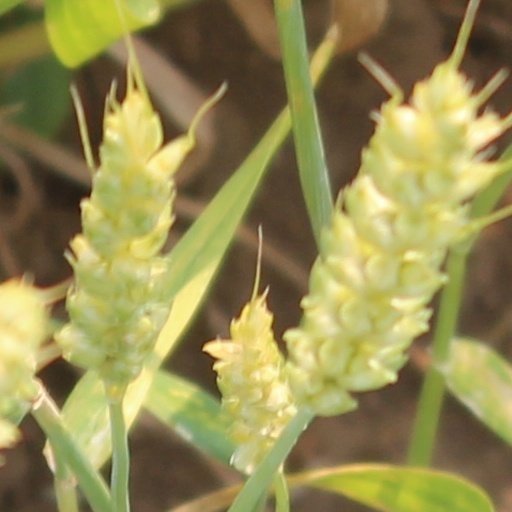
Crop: wheat